Rafa Macarrón

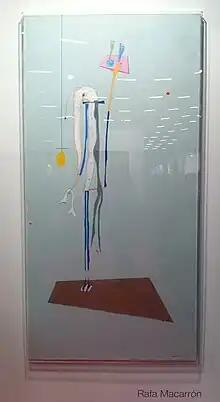
A painting by Rafa Macarrón exhibited at Art Madrid 2011

Rafa Macarrón (born January 1, 1981) is a Spanish artist known for his paintings of idiosyncratic humanoid characters in bright colors and dream-like compositions. He is self-taught.